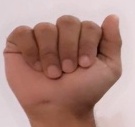
ASL sign: A